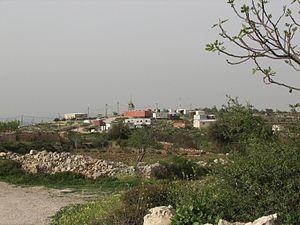
Sde Boaz, en hébreu : שדה בועז, est un avant-poste israélien, implanté en Cisjordanie. Administrativement, il fait partie du conseil régional de Goush Etzion, dans le district de Judée et Samarie et situé sur une colline au nord de Neve Daniel. L'avant-poste est fondé en 2002, par Hananel Shear-Yashuv, qui en revendique la terre, installe un conteneur au sommet de la colline et y emménage.